Thistle, Utah

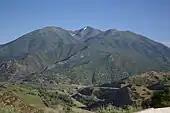
Looking northwest from the view area along US-6/US-89 showing the abandoned railroad and highway grades next to the replacement alignments, June 2010

Rio Grande maintenance personnel began noticing unstable ground downstream from Thistle years before the landslide occurred. Maintenance crews repaired the track on several occasions, but they did not fully investigate the problem. Beginning with the remnants of Hurricane Olivia, the autumn and winter of 1982–83 featured record-breaking snow and rainfall. As the spring thaw melted the winter snow, the mountains in the area became saturated with water.